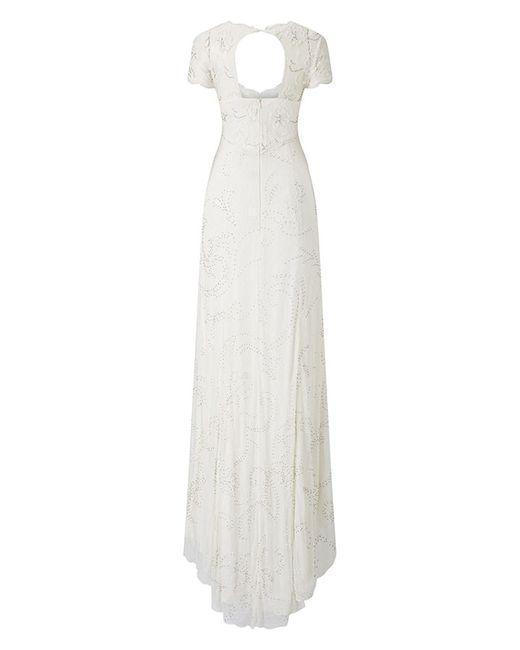
Weißes, überbackenes, von Kante zu Kante geschnittenes, silbernes, mit Blumen gemustertes Hochzeitskleid mit offenem Rücken